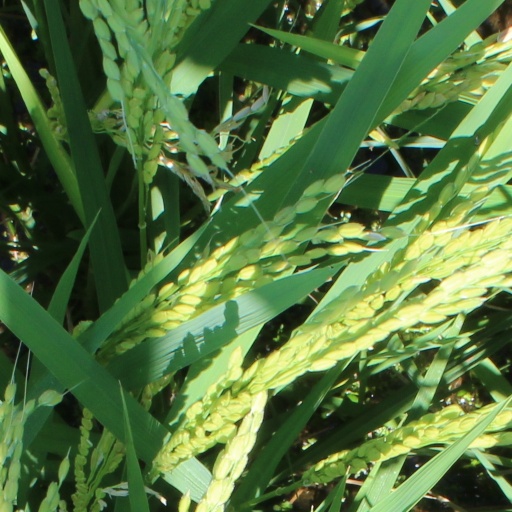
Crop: rice